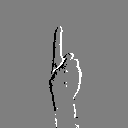
ASL letter: d